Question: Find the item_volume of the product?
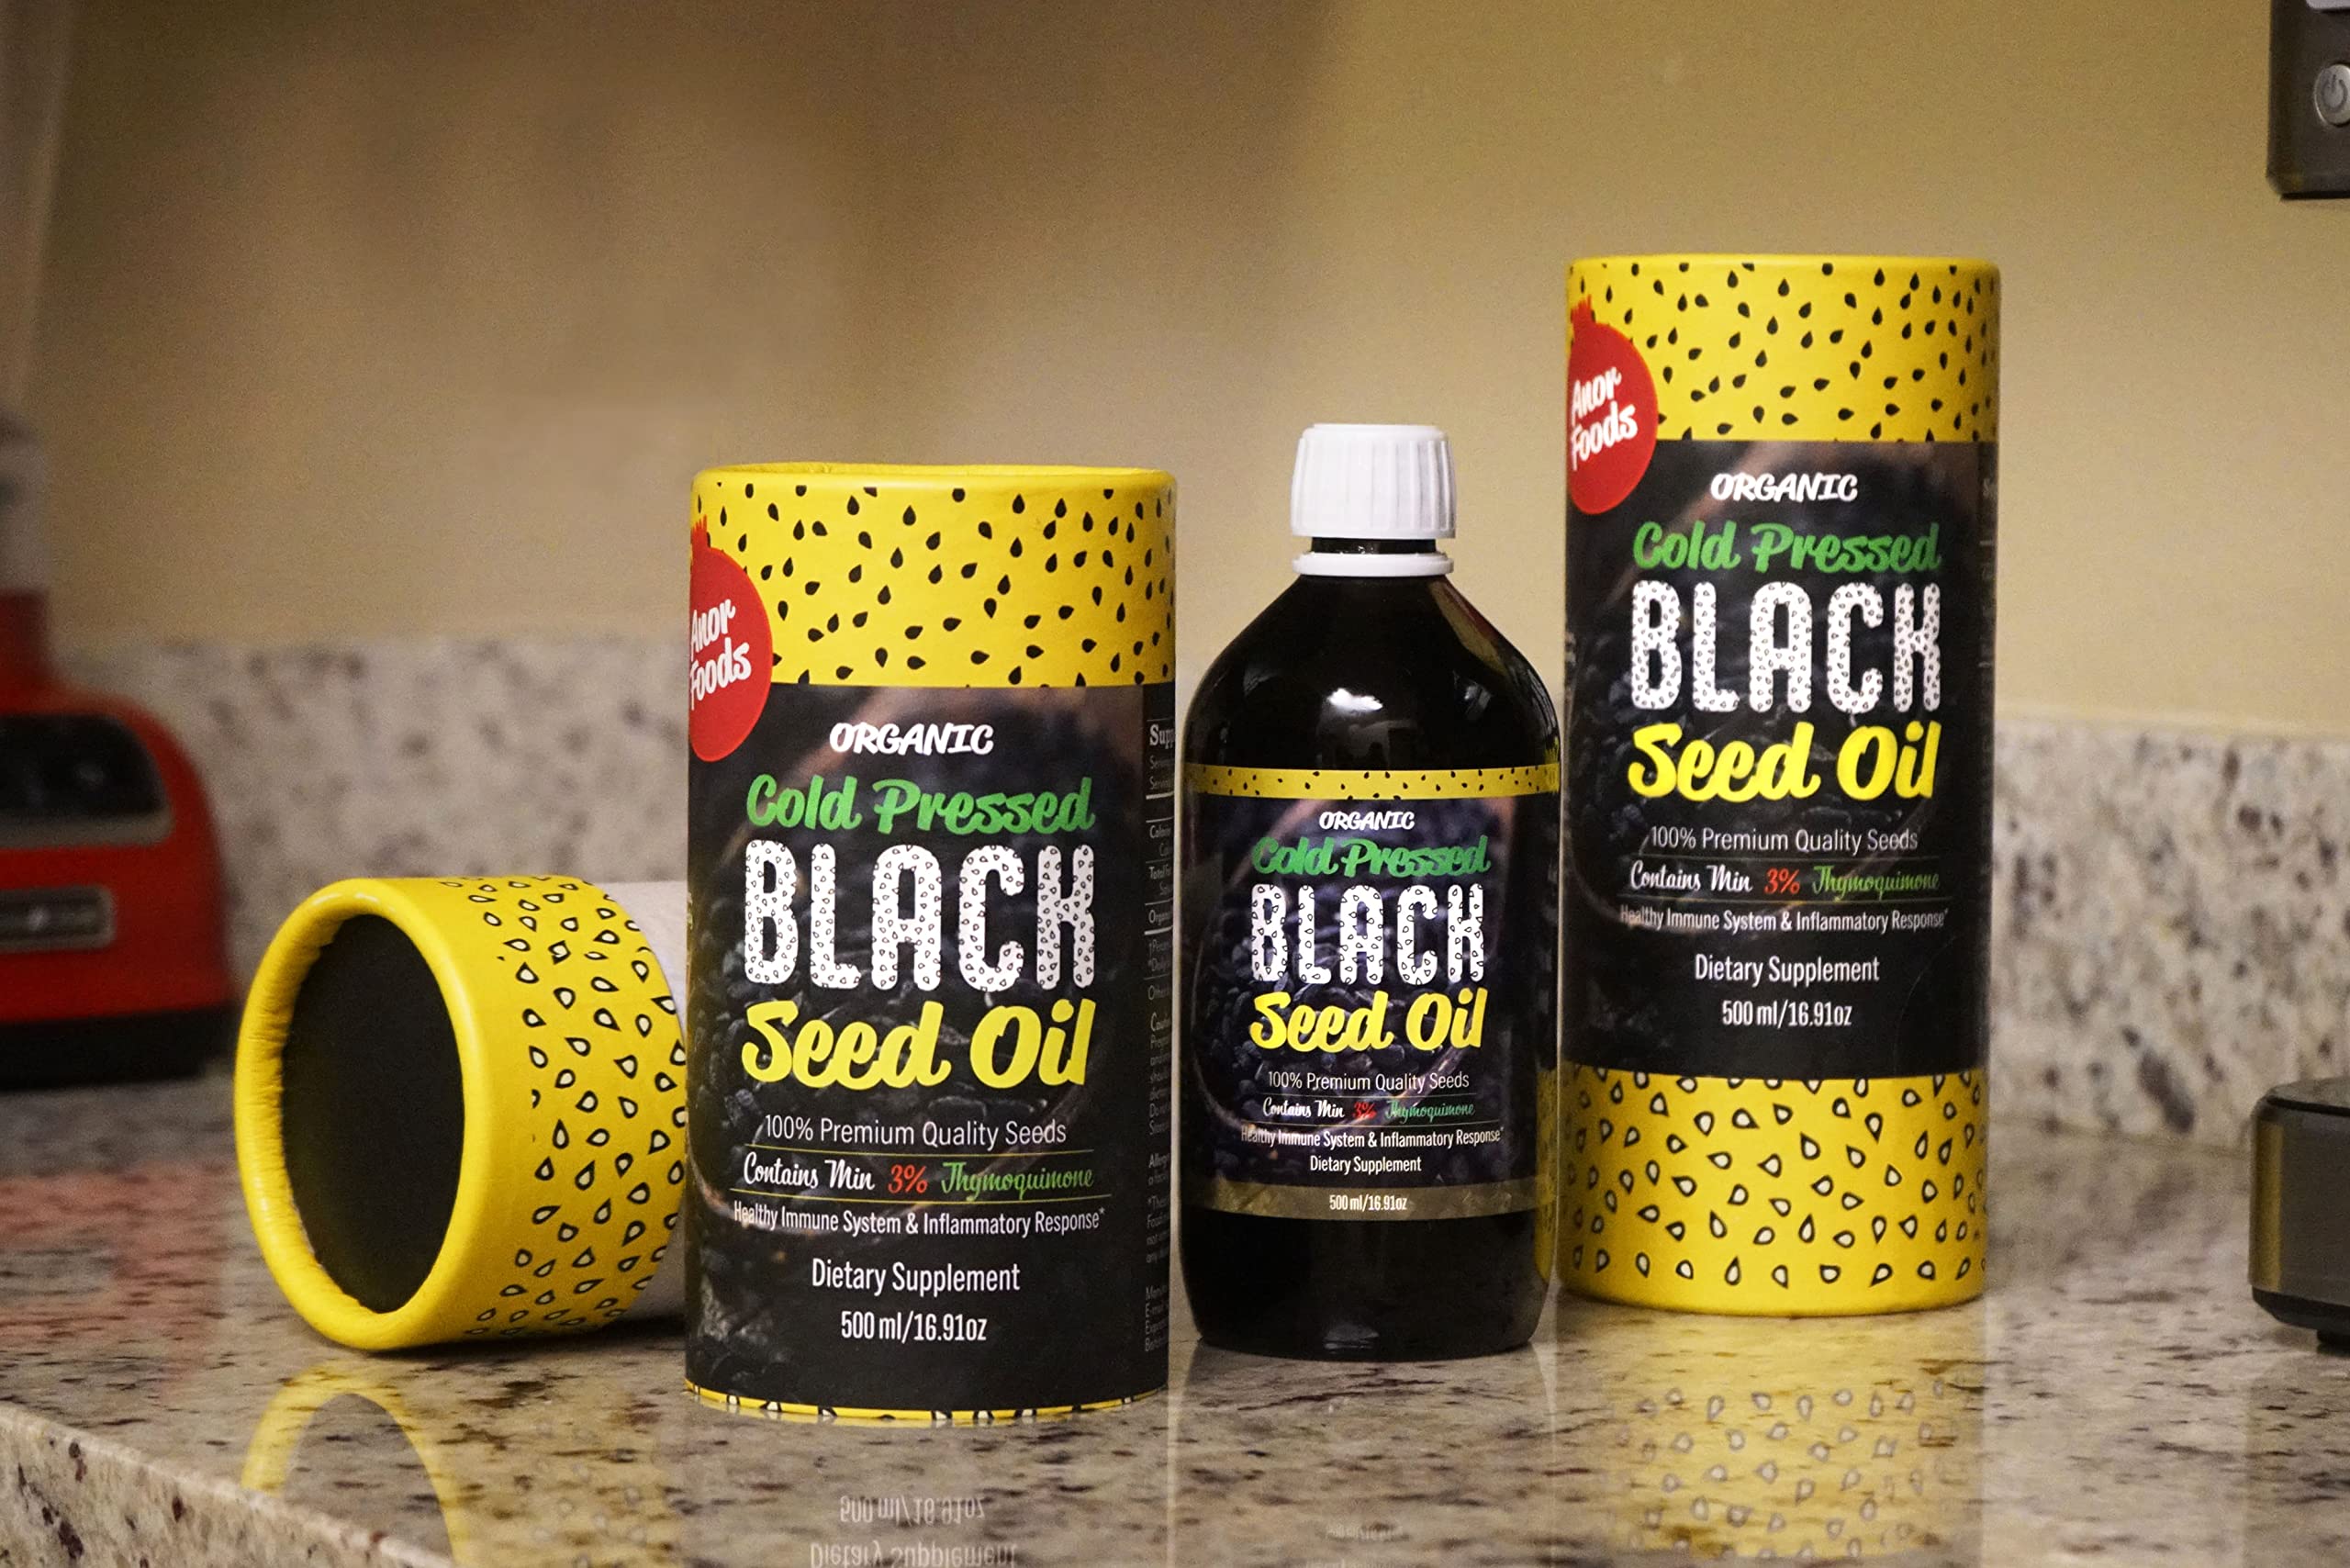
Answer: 500.0 fluid ounce